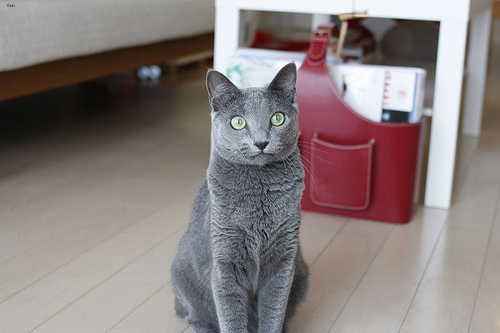
Animal: cat
Breed: Russian Blue